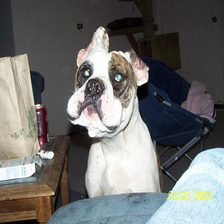
Species: dog
Breed: american bulldog